Rose McDowall

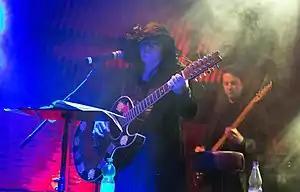
McDowall in 2015

Rose McDowall (née Porter; born 21 October 1959) is a Scottish musician who formed Strawberry Switchblade with Jill Bryson in 1981.